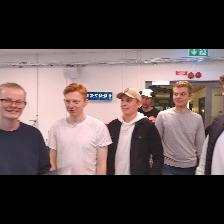
Label: Human